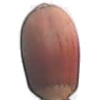
Label: hazelnut